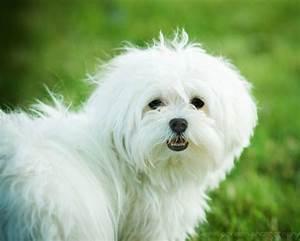
dog